European bison

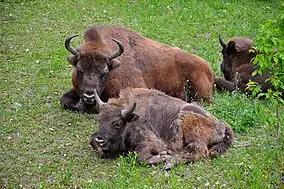
Bisons in Pădurea Domnească, Moldova

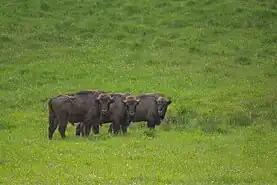
European Bisons in Făgăraș Mountains, Foundation Conservation Carpathia project area, Romania

Beginning in 1951, European bison have been reintroduced into the wild, including some areas where they were never found wild. Free-ranging herds are currently found in Poland, Lithuania, Belarus, Ukraine, Bulgaria, Romania, Russia, Slovakia, Latvia, Switzerland, Kyrgyzstan, Germany, and in forest preserves in the Western Caucasus. The Białowieża Primeval Forest, an ancient woodland that straddles the border between Poland and Belarus, continues to have the largest free-living European bison population in the world with around 1000 wild bison counted in 2014. Herds have also been introduced in Moldova (2005), Spain (2010), Denmark (2012), the Czech Republic (2014), and Portugal (2024).